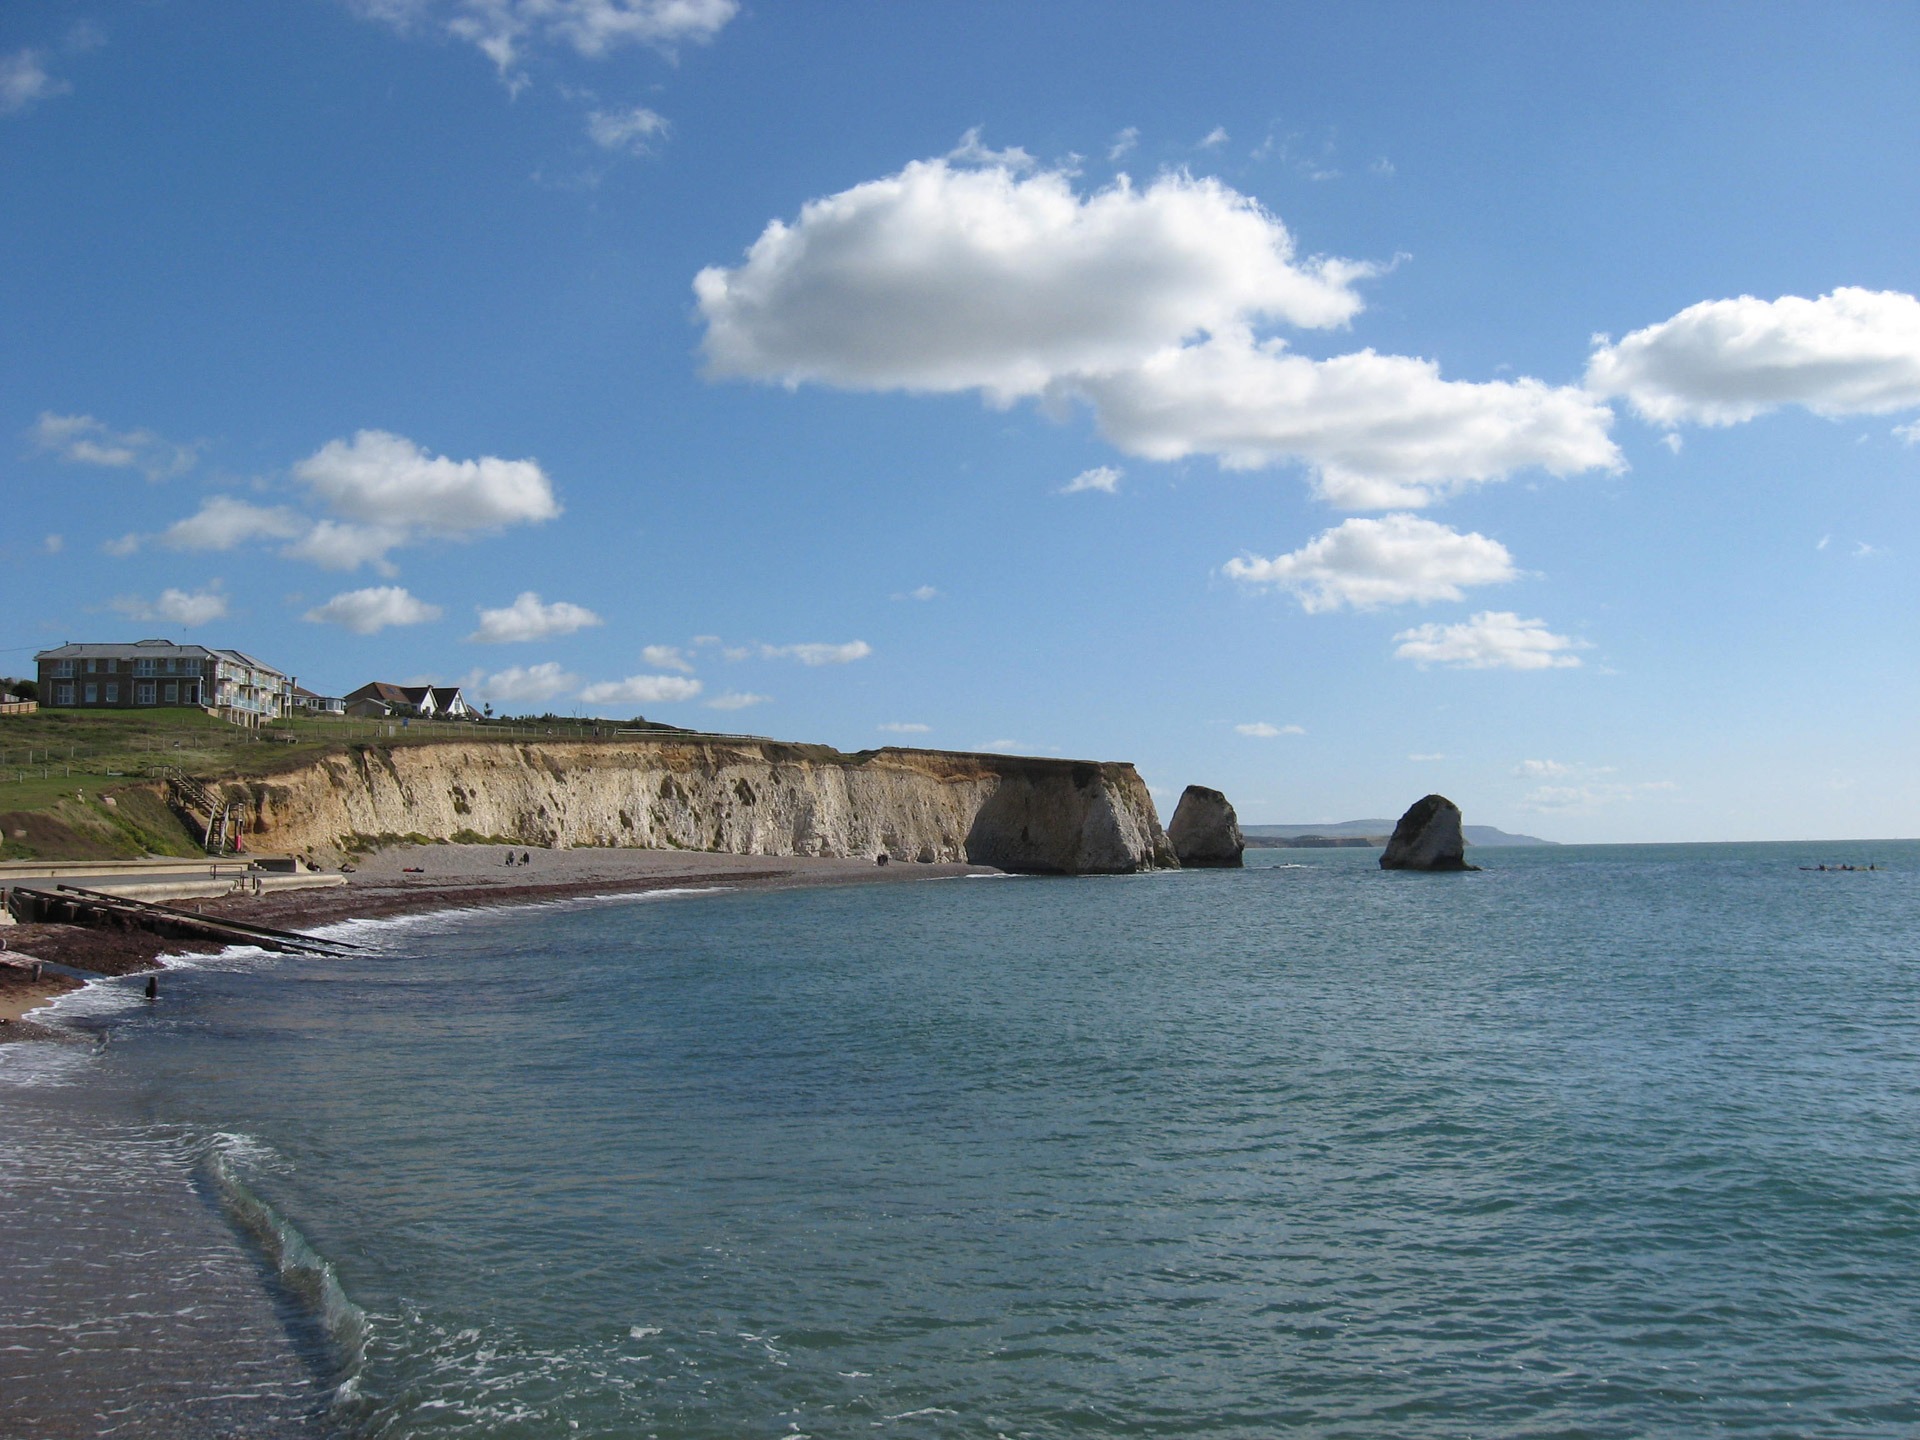
beach, sea, coast, sand, rock, ocean, horizon, sky, shore, wave, view, vacation, coastline, cliff, cove, tower, seascape, bay, island, blue, terrain, body of water, waves, clouds, cape, islet, landform, geographical feature